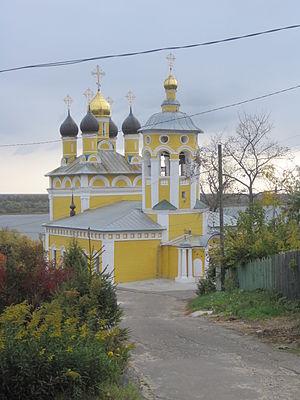
église Saint-Nicolas à Mourom
L'église Saint-Nicolas-Naberejnaïa est une église orthodoxe de l'éparchie de Mourom, Patriarcat de Moscou et de toute la Russie, qui se trouve dans la ville de Mourom, Oblast de Vladimir. La ville de Mourom se situe à 300 km à l'est de Moscou et à une centaine de km à l'est de Vladimir. Mourom n'est pas sur l'anneau d'or de Russie mais à proximité de celui-ci.
Mourom est une ville de l'oblast de Vladimir, en Russie. Sa population s’élève à 112 609 habitants en 2013.